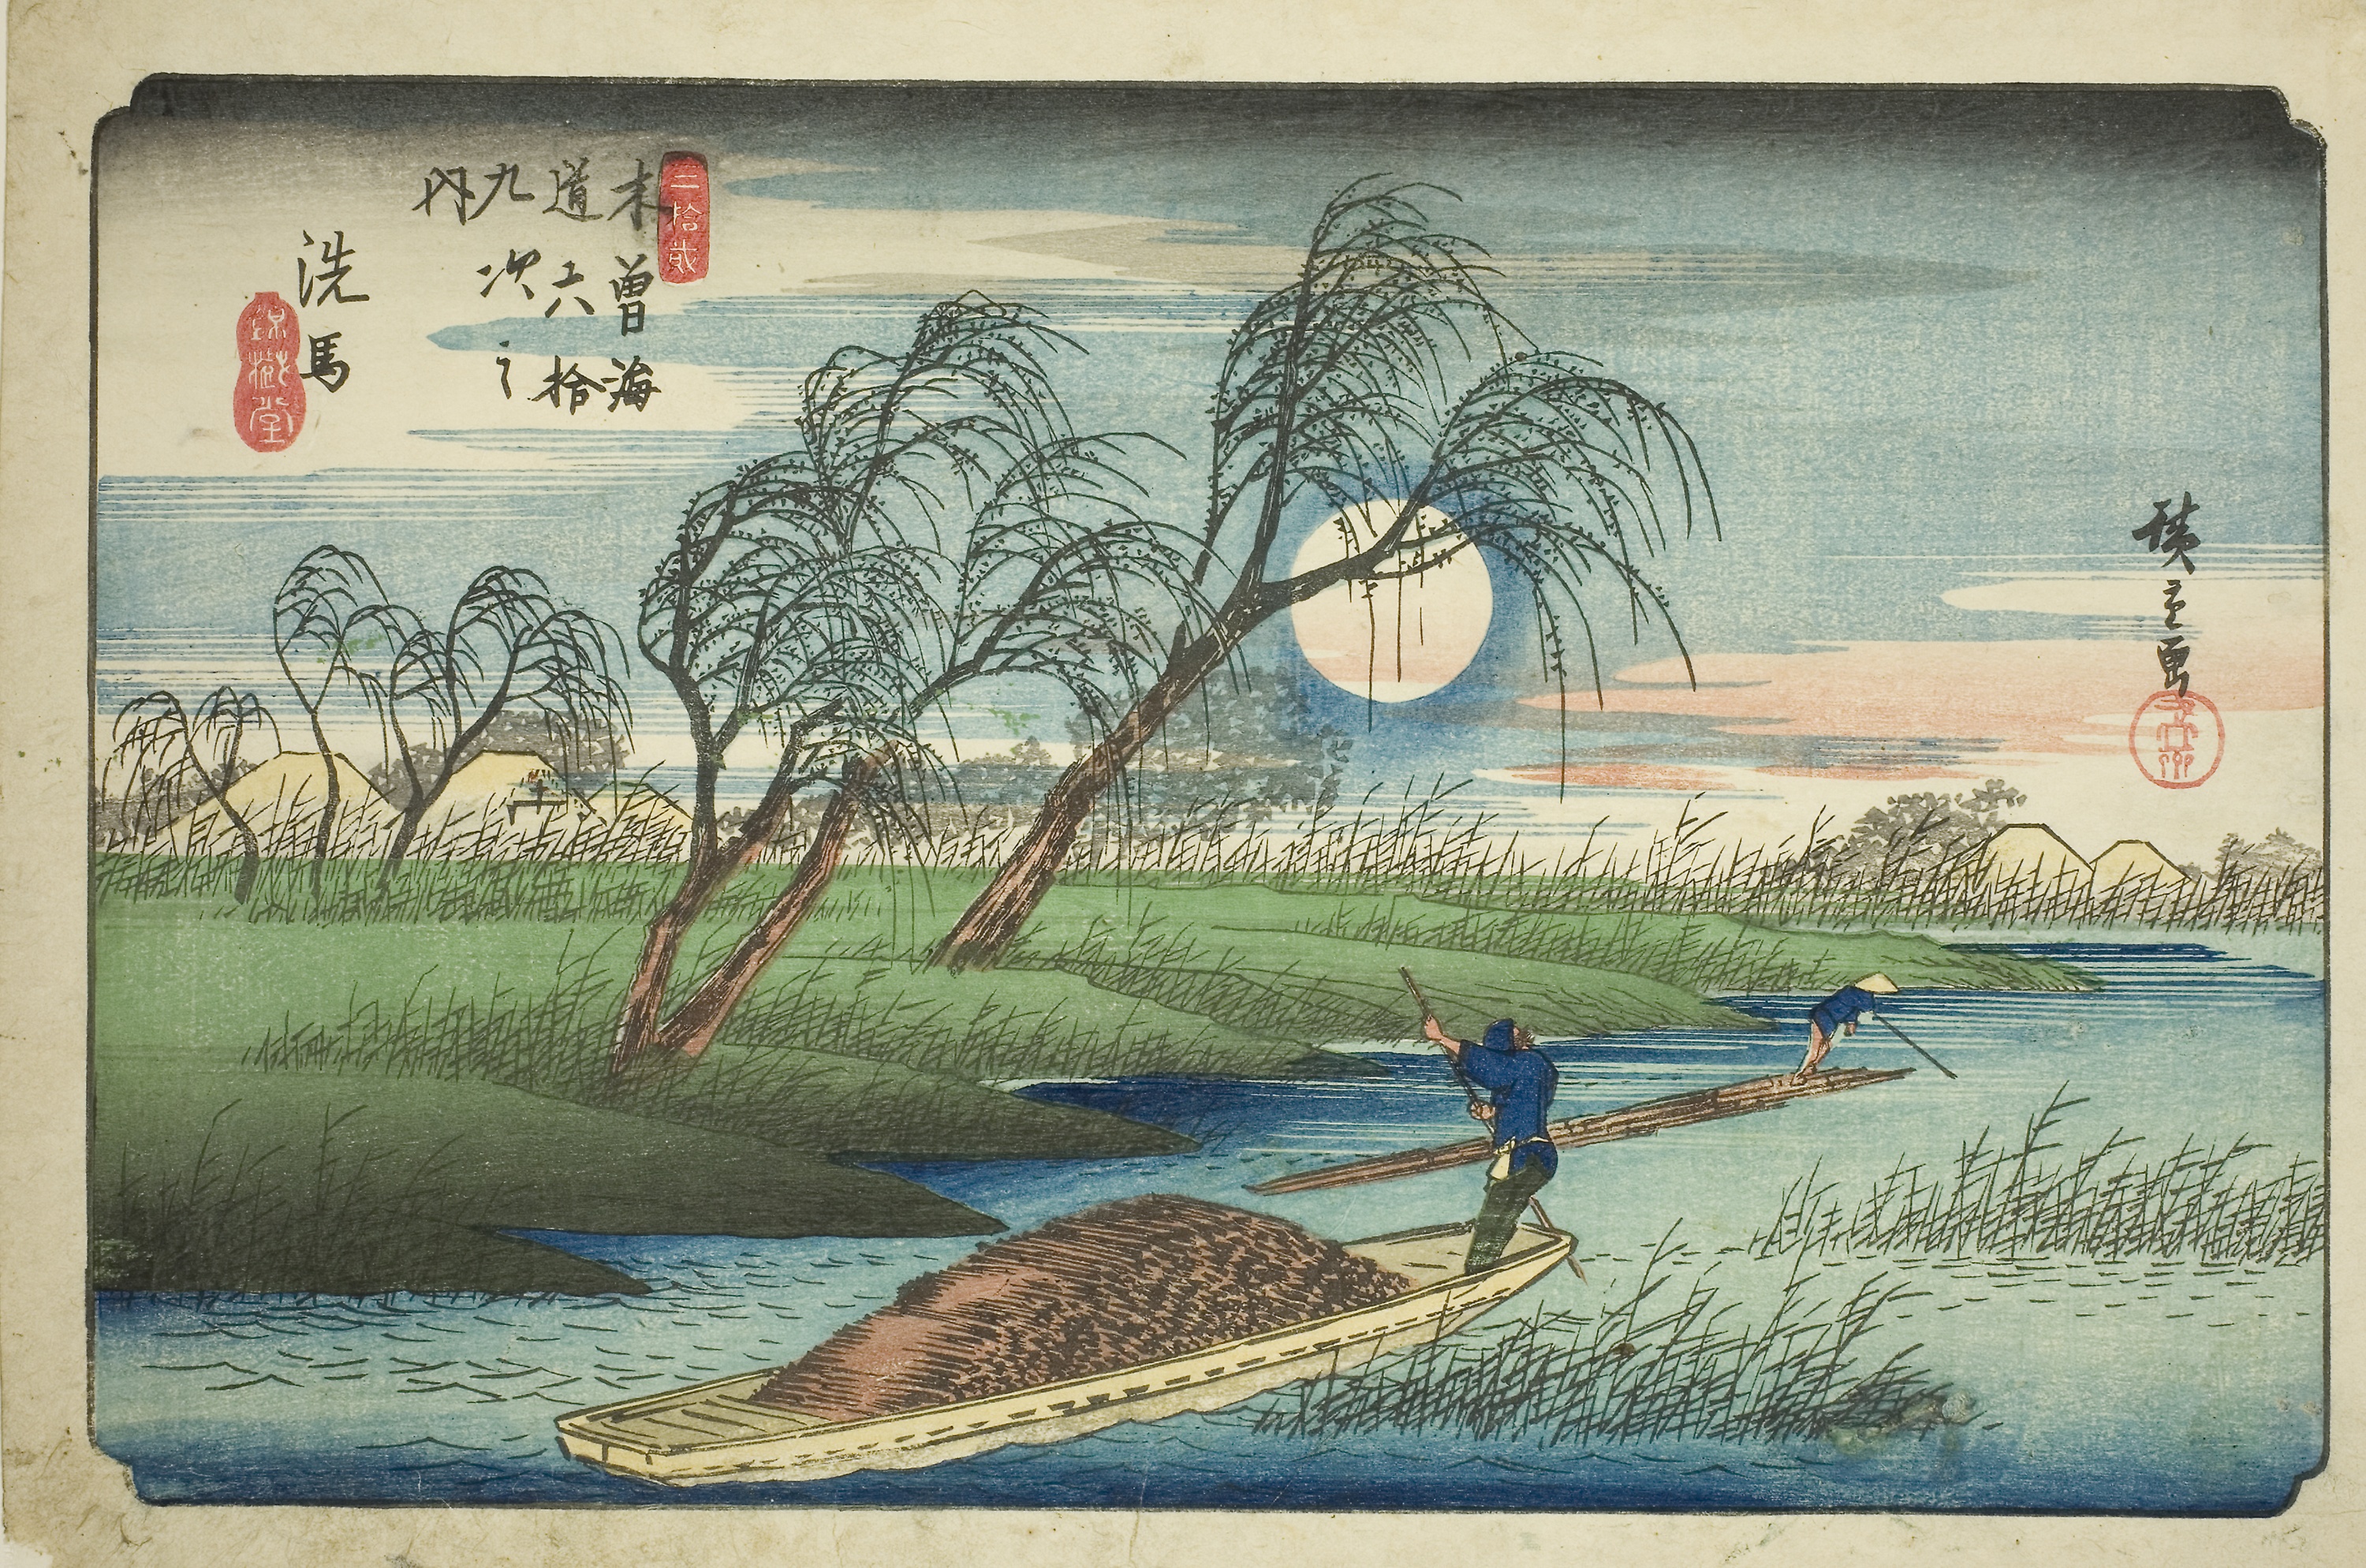
painting, art, fauna, watercolor paint, water, paint, artwork, visual arts, modern art, illustration, mural